Washington County Jail (Washington, Pennsylvania)

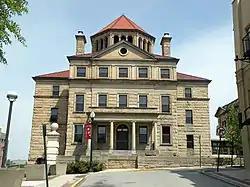
Washington County Jail

The Washington County Jail is located on Cherry Street, beside the courthouse, in downtown Washington, Pennsylvania.